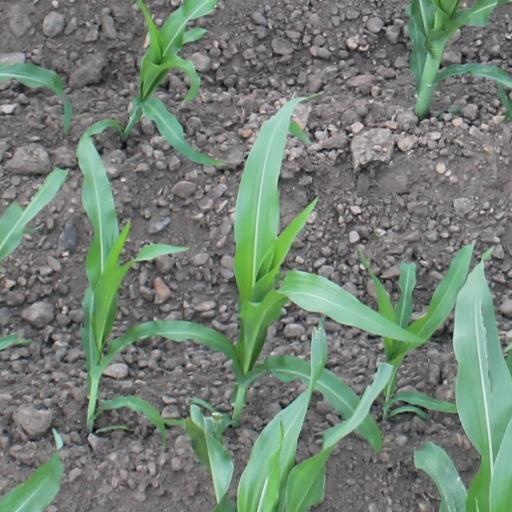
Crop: maize; corn